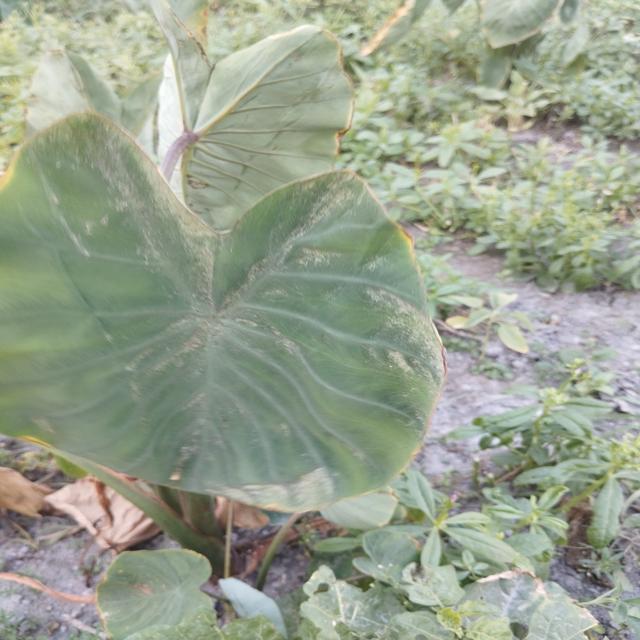
Label: Mid_Blight